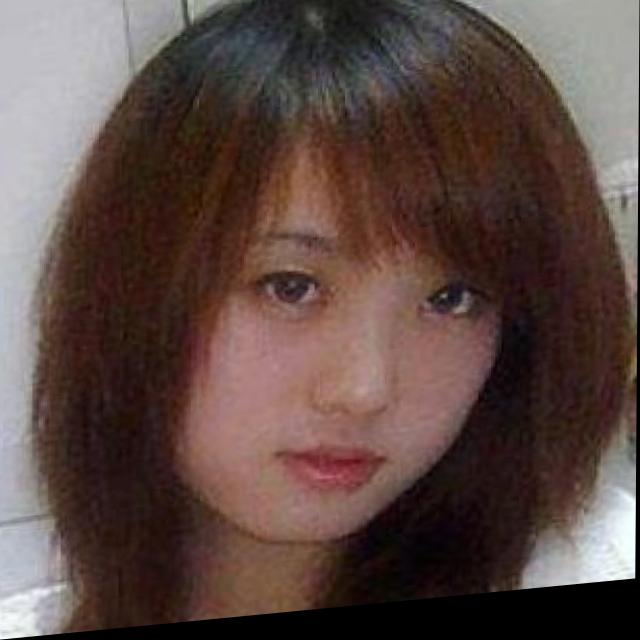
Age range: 21-44